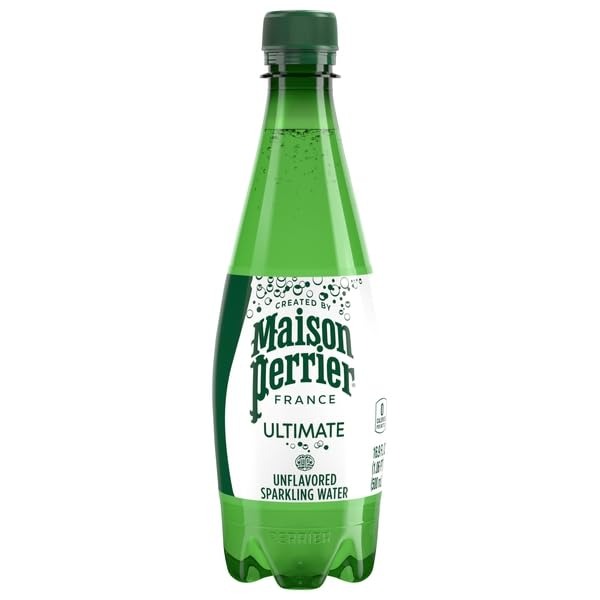
Item Name: Maison Perrier Sparkling Water (16.9oz)
Bullet Point: Maison Perrier Sparkling Water (16.9oz)
Value: 16.9
Unit: Fl Oz

Price: 3